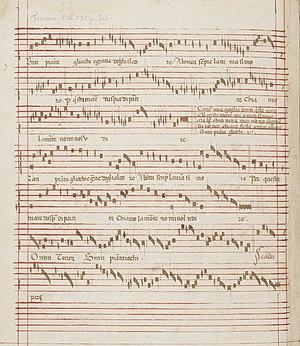
Codex Reina
Polyphonic Music of the Fourteenth Century est un ouvrage constitué de 24 volumes, paru entre 1956 et 1991 aux Éditions de l'Oiseau-Lyre, qui présente en notation moderne le répertoire complet de la musique polyphonique du XIVᵉ siècle, soit plus de 2 000 pièces.